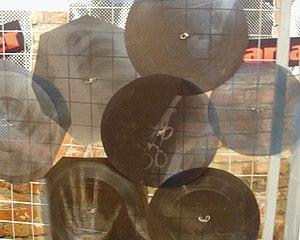
Les stilyagi désignent les membres d’une sous-culture subversive apparue en URSS, qui s’est développée au sein de la jeunesse des grandes villes soviétiques dès la fin des années 1940.